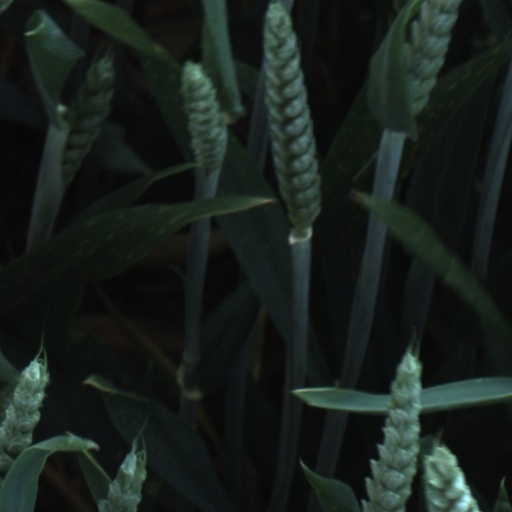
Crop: wheat